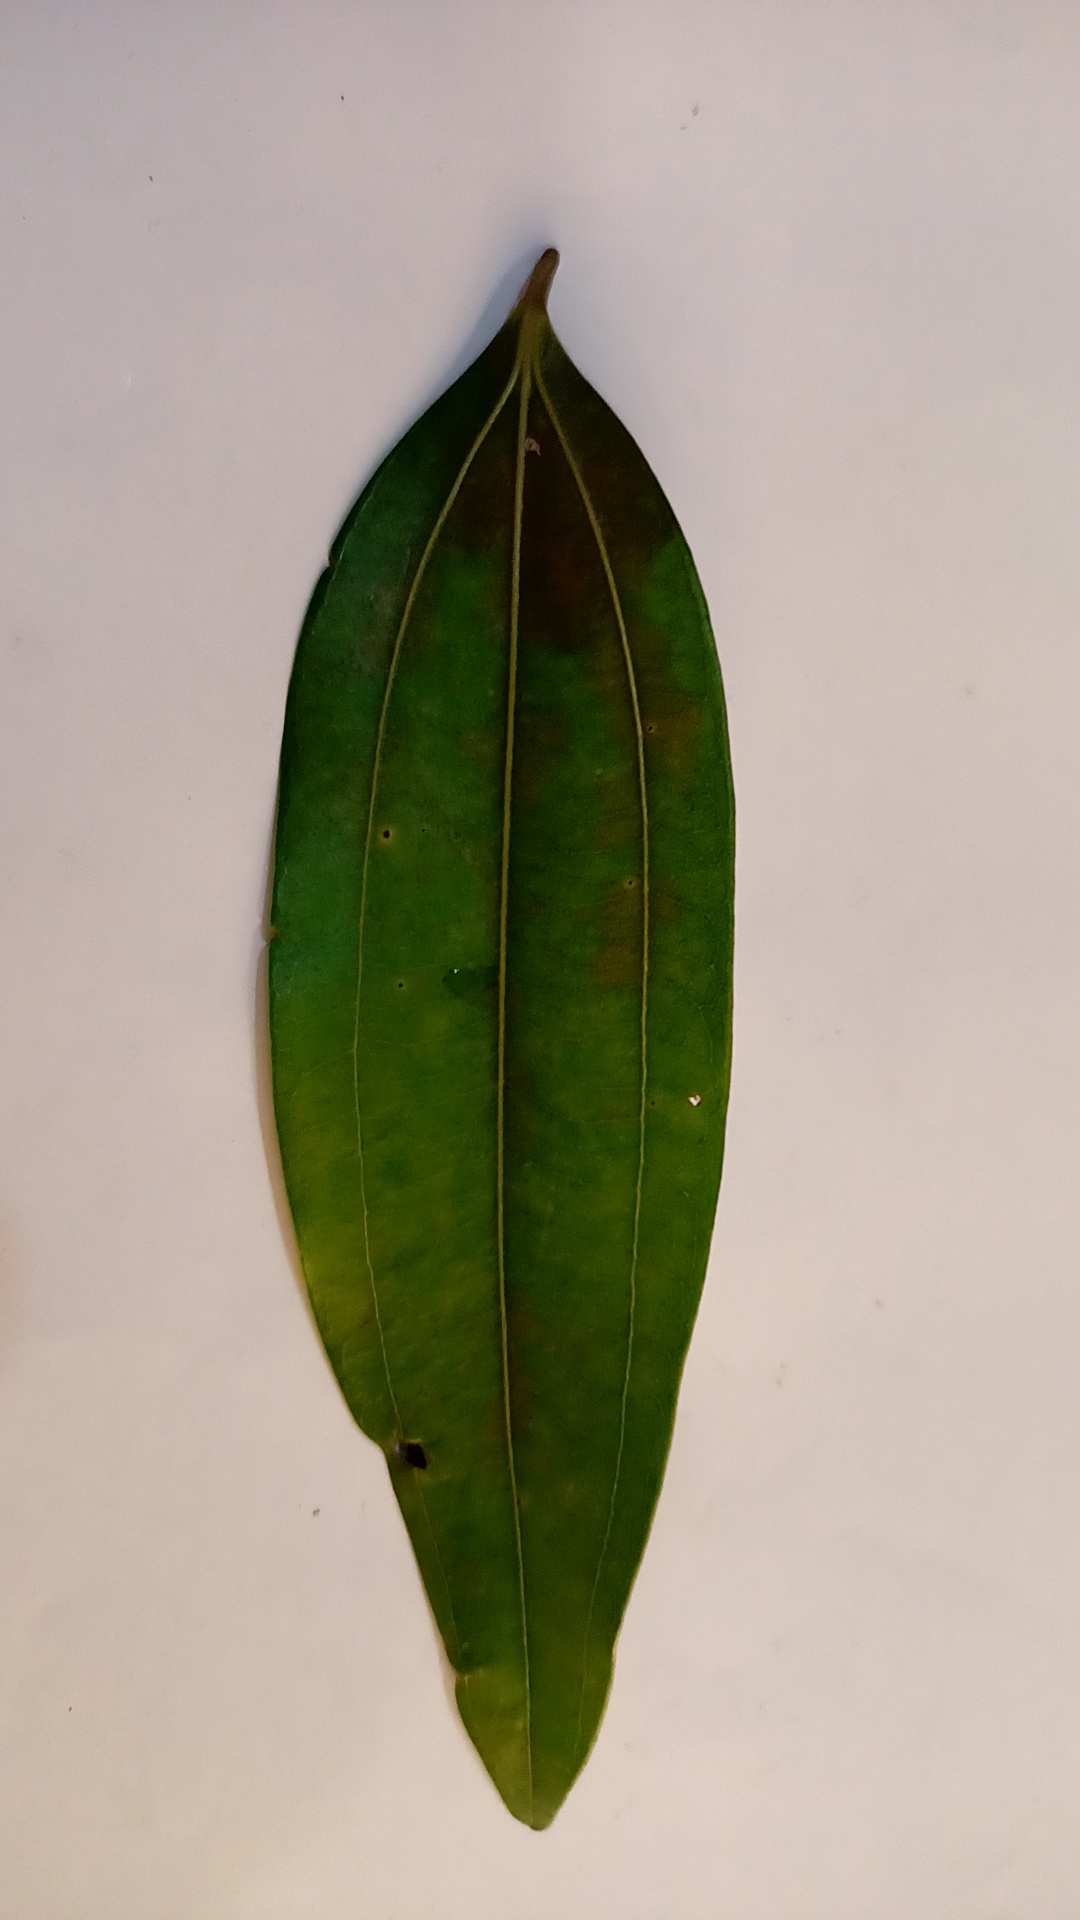
Label: Disease